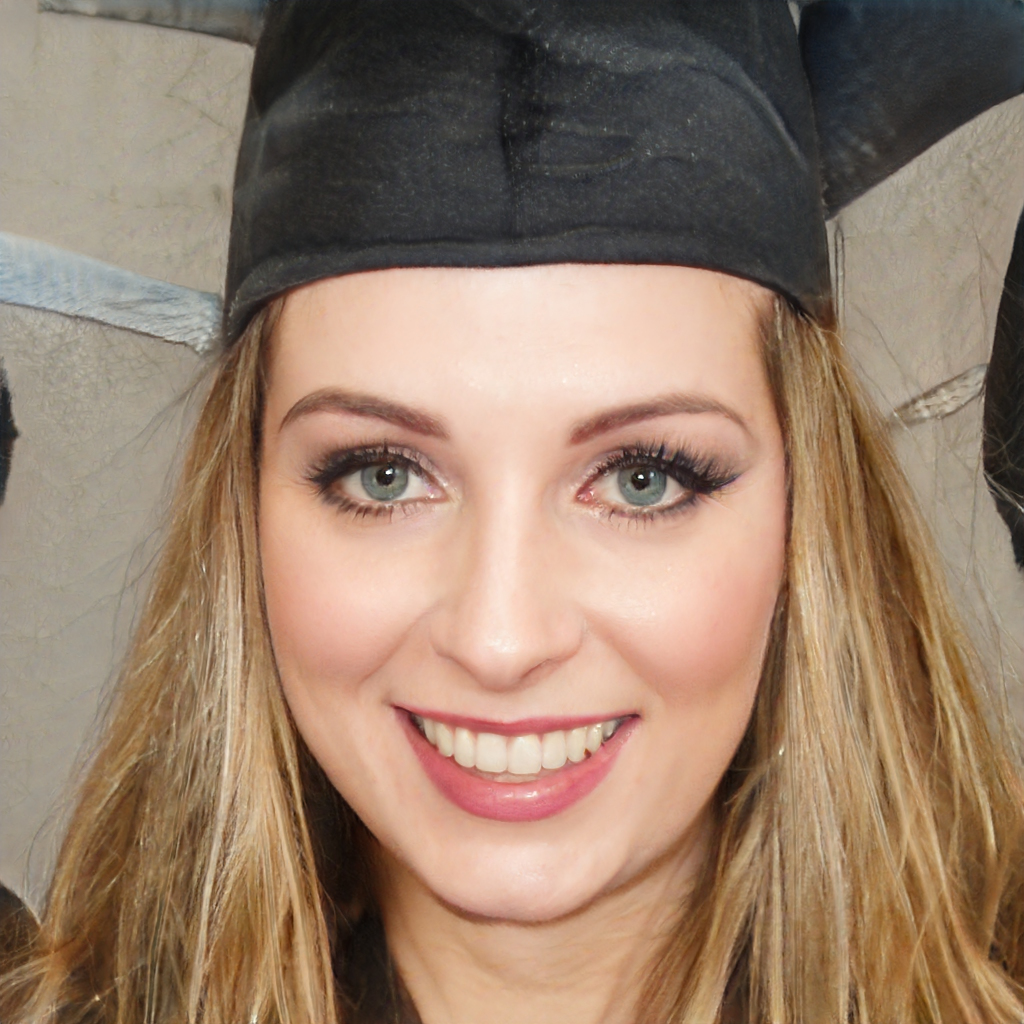
Gender: Female